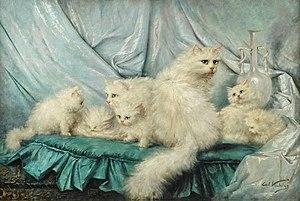
Carl Kahler, également orthographié Karl Kahler, né le 12 septembre 1856 à Linz dans le Land de la Haute-Autriche en Autriche et mort le 18 avril 1906 à San Francisco dans l'État de Californie aux États-Unis lors du tremblement de terre de 1906, est un peintre animalier, portraitiste et de genre autrichien, particulièrement connu pour ses peintures de chats.